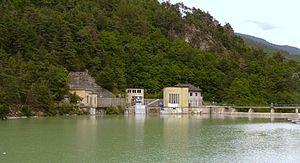
Le lac de Fortezza est un lac artificiel formé par un barrage bloquant le cours de la rivière Isarco. Le lac est situé au sud du village homonyme de Fortezza.